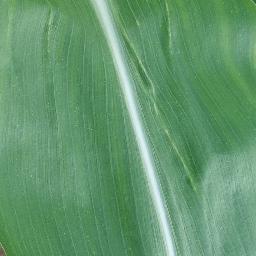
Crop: corn
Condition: (maize)_healthy